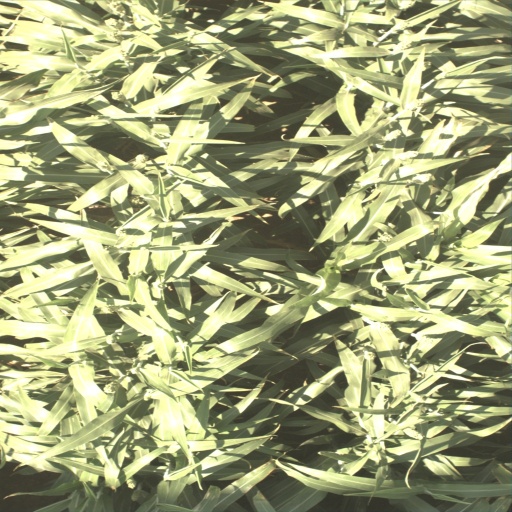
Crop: sorghum